94th Infantry Division (United States)

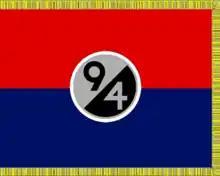
94th Infantry Division distinguishing flag, 1942–1956

The 94th Division was constituted in the Organized Reserve (present-day United States Army Reserve) on 24 June 1921, allotted to the First Corps Area, and assigned to the XI Corps. The division was further allotted to the state of Massachusetts as its home area. The 373rd-375th Infantry Regiments were allotted to Puerto Rico's 211th Infantry Brigade as part of a hypothetical division which was never organized, and the 376th Infantry was assigned to the 94th Division. To flesh out the rest of the 94th Division's infantry, the 301st and 302nd Infantry Regiments (part of the 76th Division in World War I) were assigned, along with the newly-constituted 419th Infantry. The 76th Division retained only its World War I-era 304th Infantry, taking the 385th Infantry from the 97th Division and adding the newly-constituted 417th and 418th Infantry Regiments, while the 97th Division took the 76th Division's 303rd Infantry and retained the 386th-388th Infantry Regiments.